Club Nacional de Football 1927 tour of North America

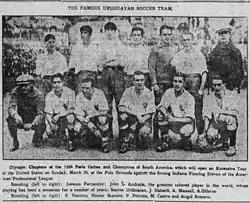
Nacional on its 1927 North American tour, as covered by the "New York Age"

The 1927 Club Nacional de Football tour of North America covered the United States, Cuba and Mexico. After its successful 1925 European tour, the Uruguayan team received worldwide offers and decided to play another series of friendly matches. The 21-match tour yielded 15 wins, two draws and one loss; three games were cancelled. They scored 75 goals and allowed 20.